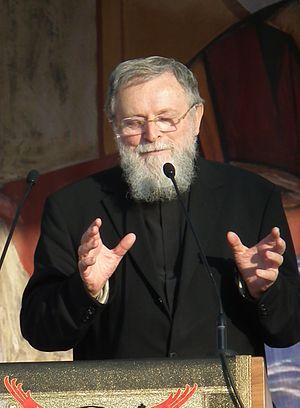
Mario Pezzi, néocatéchuménal prêtre itinérant Italiano: Mario Pezzi, neocatecumenale prete itinerante Português: Mario Pezzi, padre itinerante Neocatecumenal Polski: Mario Pezzi, prezbiter, katechista Drogi Neokatechumenalnej